Saubannerzug

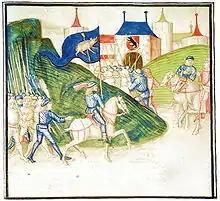
Depiction in the "Berner Chronik", showing the "Saubanner" outside of the gates of Bern

The Saubannerzug (German for "hog-banner campaign", also "Kolbenbannerzug" "club-banner campaign", "Zug des torechten Lebens" "campaign of the foolhardy company") was a military campaign of irregular Swiss forces during the Fasnacht (Alemannic carnival) period of the year 1477, in the aftermath of the Battle of Nancy. It consisted of disgruntled men-at-arms from Central Switzerland who moved towards Geneva to enforce the payment of a sum of 24,000 "Gulden" owed to the Old Swiss Confederacy as ransom to escape looting ("Brandschatz").